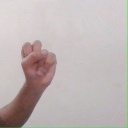
अक्षर: स